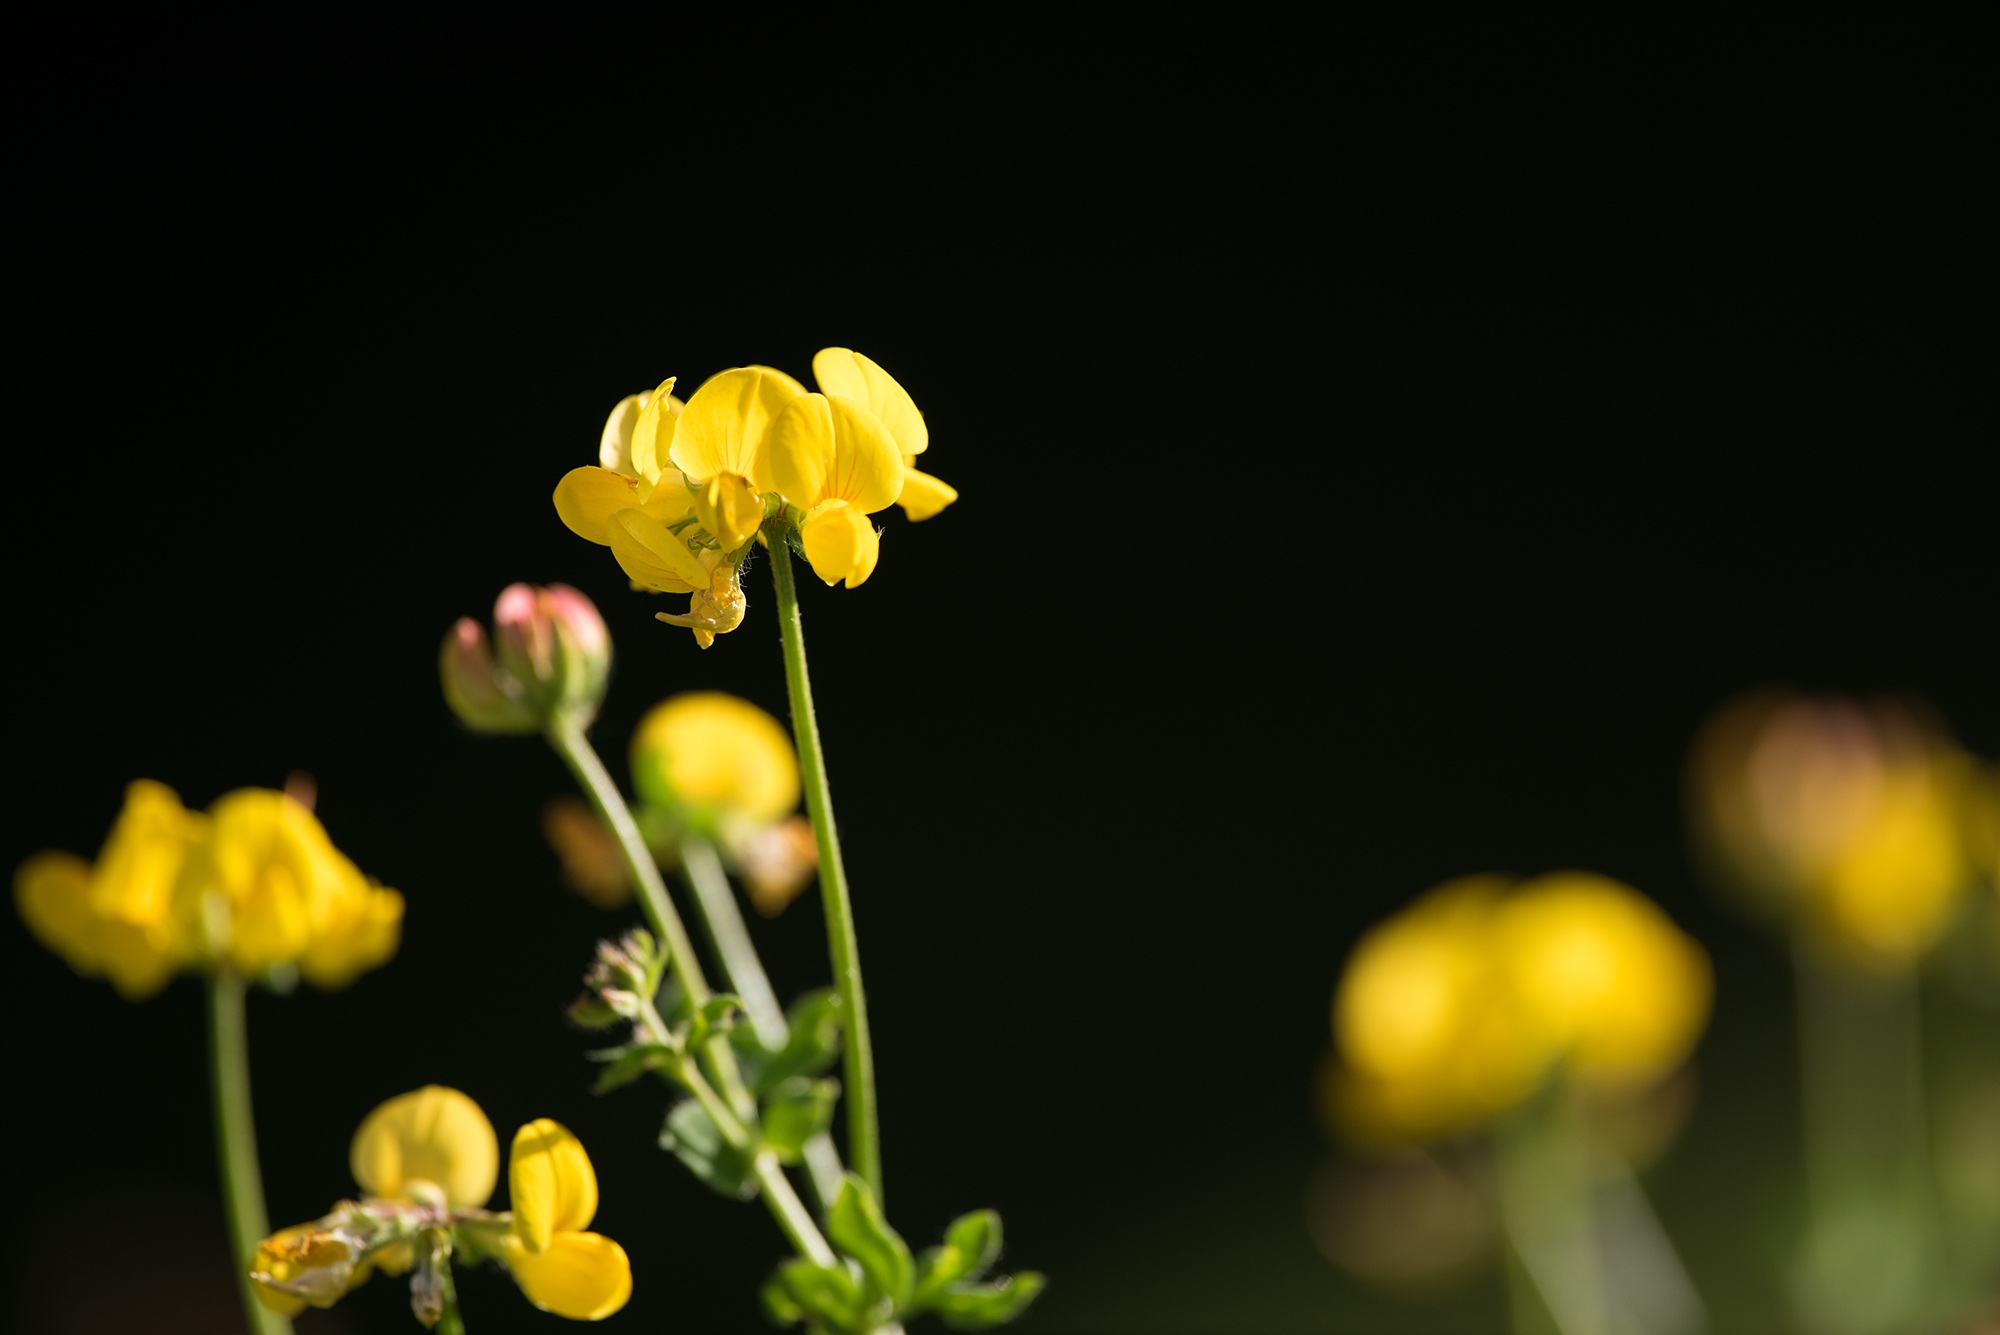
nature, blossom, plant, photography, meadow, flower, petal, summer, produce, yellow, close, flora, rapeseed, yellow flower, wildflower, flowers, pointed flower, yellow flowers, macro photography, small flowers, flowering plant, lotus corniculatus, fenugreek, yellow meadow flower, plant stem, land plant